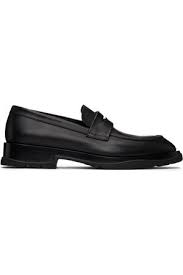
Label: Boat